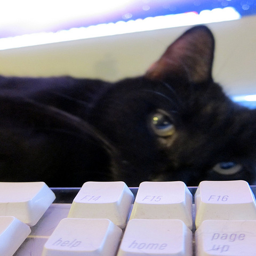
A cat lying stretched out, eye-level with a keyboard.
A cat laying on its side near a keyboard.
A black cat lying down next to a keyboard.
a close up of a cat near a keyboard
a cat laying down next to a keyboard